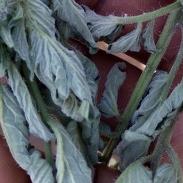
Crop: Tomato
Condition: bacterial-floundering-d